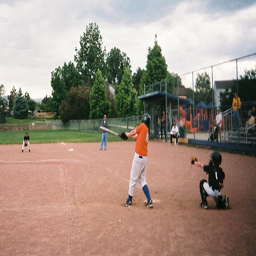
A youth baseball game with a player at bat and a catcher behind home plate with his glove out.
Little league baseball game with batter up and spectators watching.
A young boy is batting at a baseball game.
The young boys are playing a baseball game.
A baseball player has just hit a ball during a league game taking place in a city park.